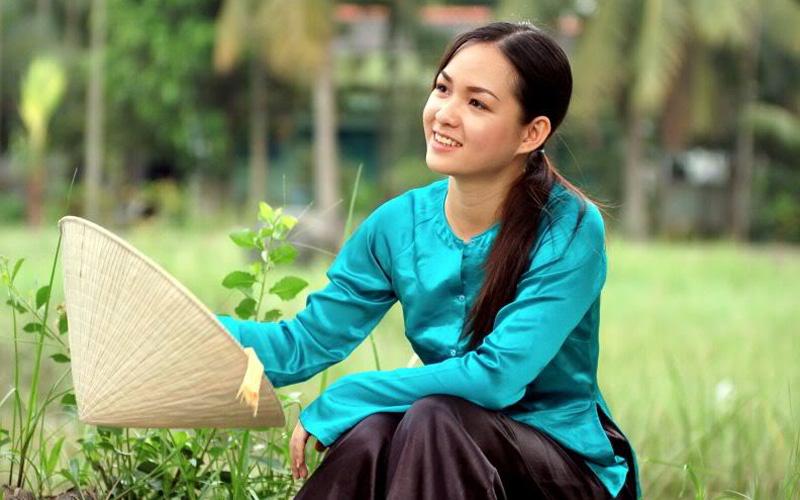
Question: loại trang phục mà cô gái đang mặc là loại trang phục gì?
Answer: cô gái đang mặc một bộ đồ bà ba